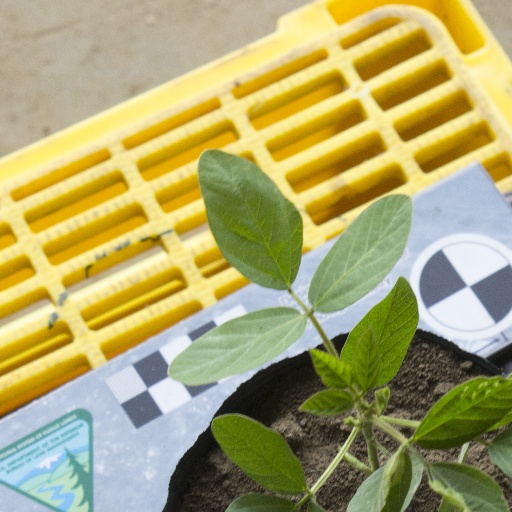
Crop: soybean